Matter

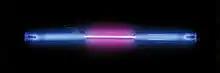
Hydrogen in its plasma state is the most abundant ordinary matter in the universe.

In classical physics and general chemistry, matter is any substance that has mass and takes up space by having volume. All everyday objects that can be touched are ultimately composed of atoms, which are made up of interacting subatomic particles. In everyday as well as scientific usage, "matter" generally includes atoms and anything made up of them, and any particles (or combination of particles) that act as if they have both rest mass and volume. However it does not include massless particles such as photons, or other energy phenomena or waves such as light or heat. Matter exists in various states (also known as phases). These include classical everyday phases such as solid, liquid, and gas – for example water exists as ice, liquid water, and gaseous steam – but other states are possible, including plasma, Bose–Einstein condensates, fermionic condensates, and quark–gluon plasma.